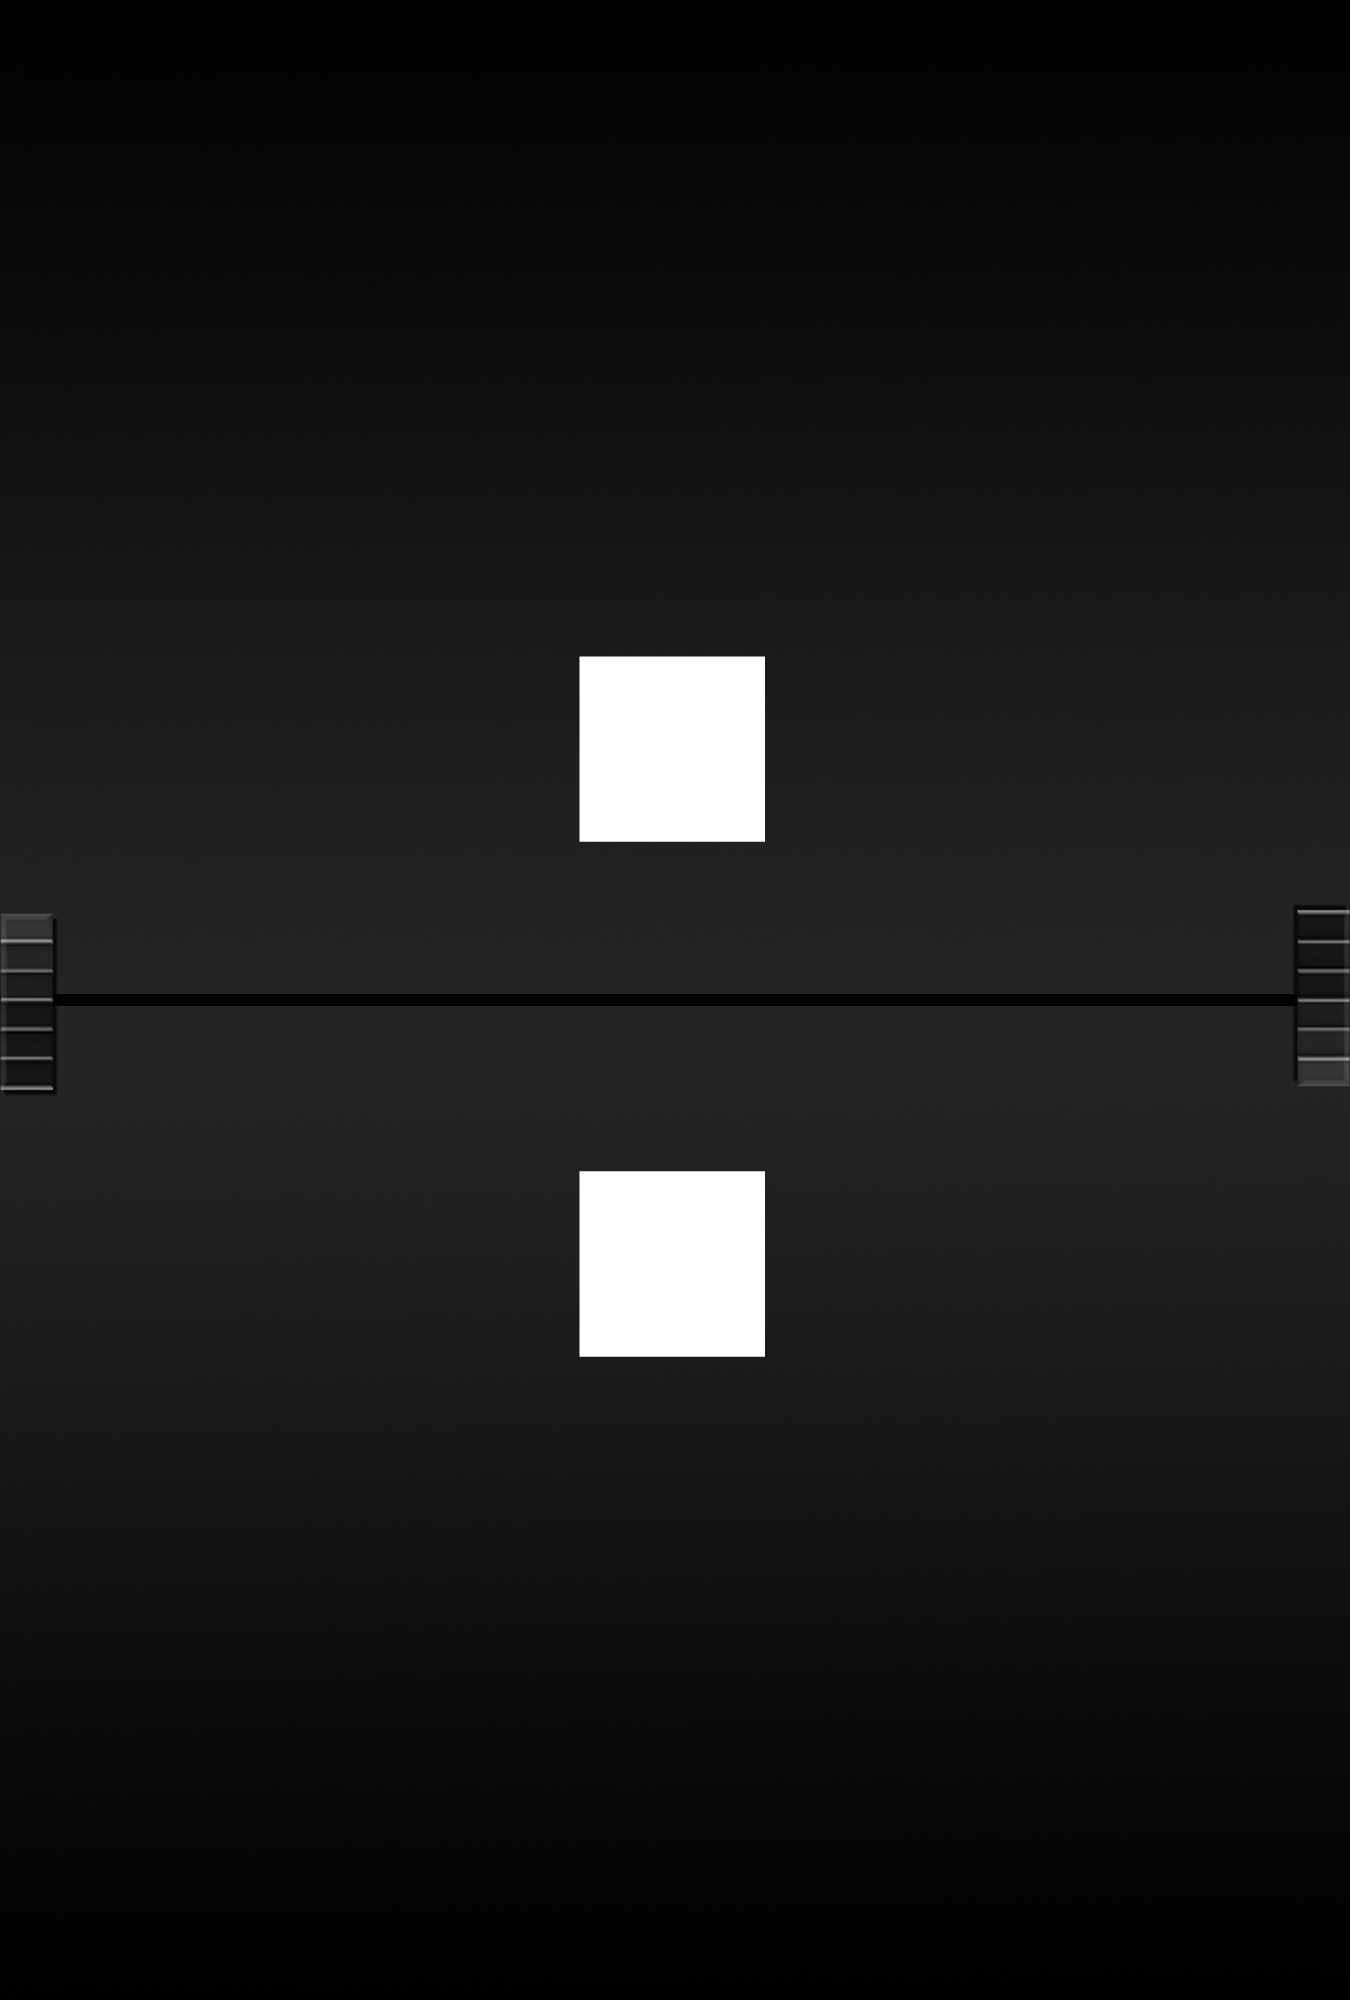
board, ad, airport, line, alphabet, communication, brand, font, literacy, text, school, letters, information, railway station, leave, symbols, scoreboard, colon, abc, timeline, screenshot, language, computer wallpaper, journal font